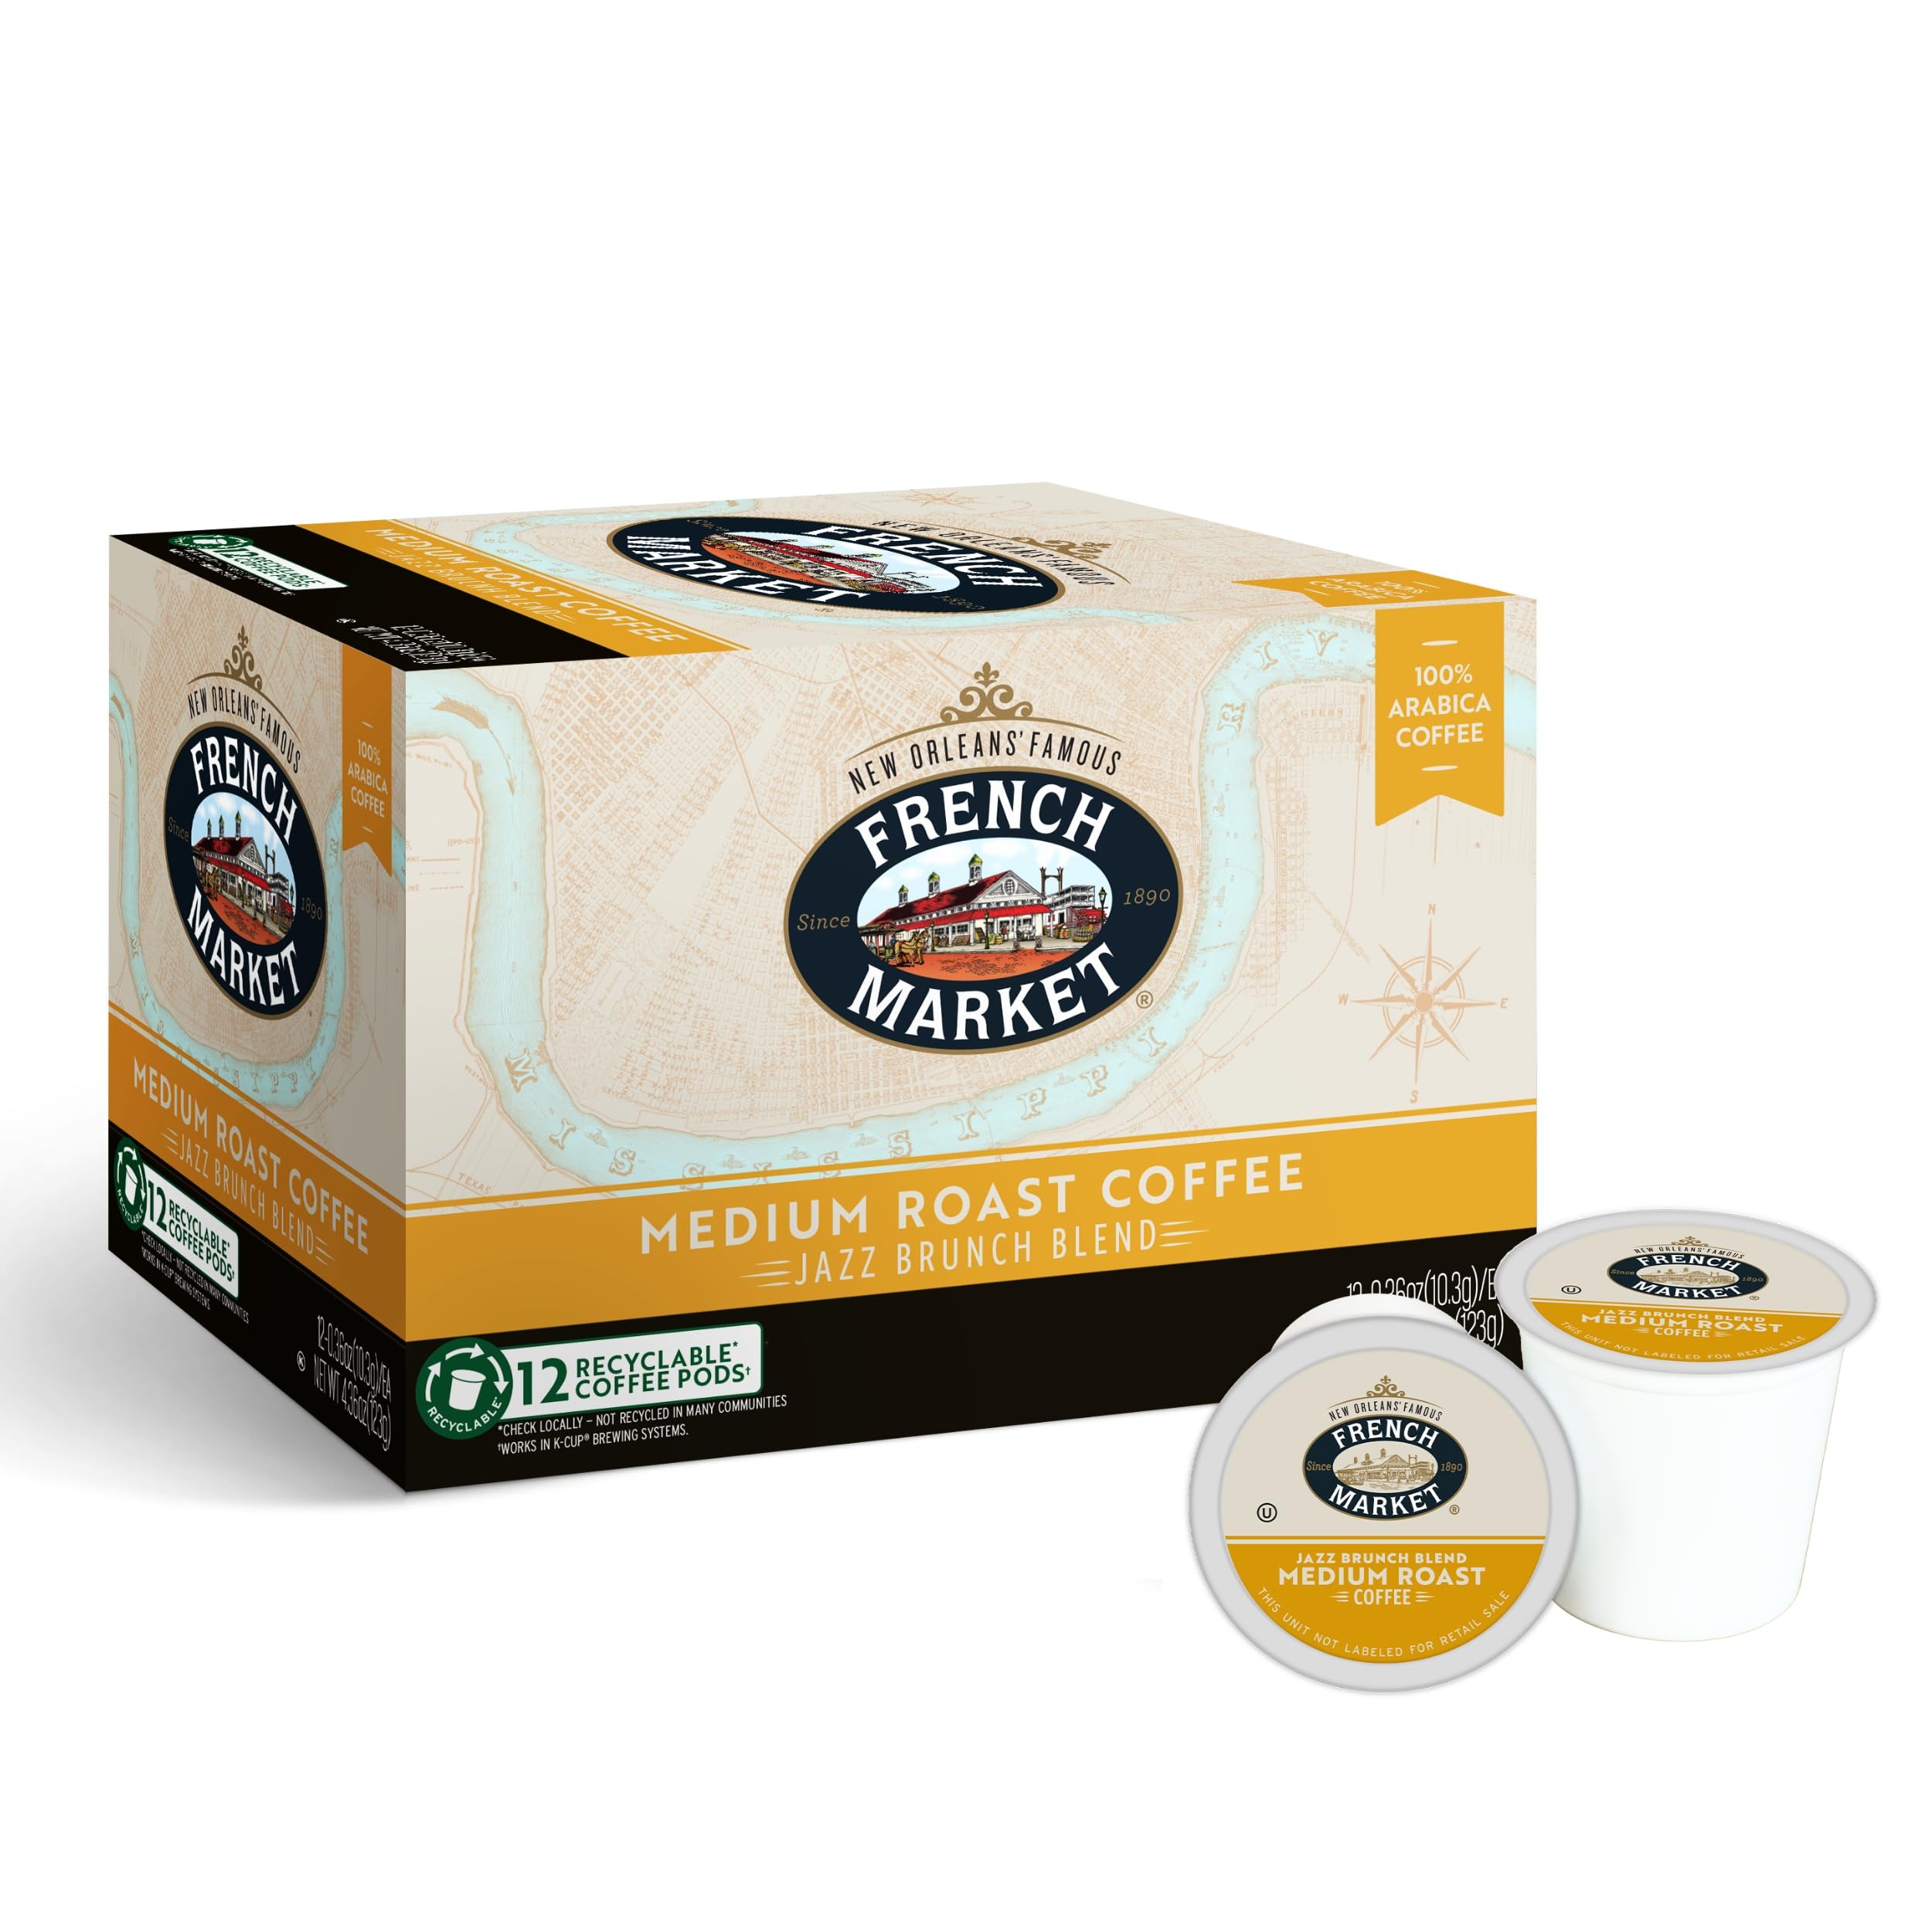
Item Name: French Market Jazz Brunch Blend Medium Roast Single Serve Coffee Pods, 12ct Box (Pack of 1)
Bullet Point 1: Jazz Brunch Blend Medium Roast is a beautiful and bright medium-roast ground coffee blend, fine tuned with undertones of citrus and honey
Bullet Point 2: Single Serve Coffee: The essence of New Orleans traditional coffee is now in a single serve pod, keeping the same rich flavor medium-roasted with 100% Arabica beans; each single serve pod is sealed for freshness
Bullet Point 3: New Orleans Coffee: Our blends are bold, rich and handcrafted by master roasters in small batches, carefully sourced from the highest-quality Arabica Beans for a flavor as soulful as the city we call home
Bullet Point 4: Since 1890: Heritage is what inspired our unique products that America has enjoyed. Our handcrafted coffee varieties include whole beans, ground coffee, single serve pods, flavored coffees, and much more
Bullet Point 5: A Better Tomorrow: We help provide social, economic and environmental enhancements for farmers and the communities we work with thanks to our Sustainable Cup Project seedling program
Value: 12.0
Unit: Count

Price: 28.28